Roussanne

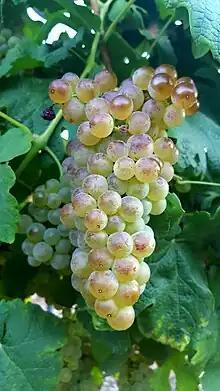
Roussanne grapes

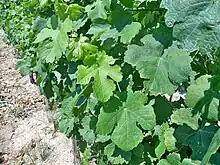
Leaves of Roussanne vines

The Roussanne vine ripens late and is characterized by its irregular yields that can decrease further due to poor wind resistance. The vine is also susceptible to powdery mildew and rot which makes it a difficult vine to cultivate. In recent years, the development of better clones has alleviated some of these difficulties. The grape prefers a long growing season but should be harvested before the potential alcohol reaches 14% which would result in the finished wine being out of balance. If picked too soon, the grape can suffer from high acidity. During winemaking, Roussanne is prone to oxidation without care being taken by the winemaker. The wine can benefit from a controlled use of oak. In blends, Roussanne adds aromatics, elegance and acidity with the potential to age and further develop in the bottle.